Jöns Peter Hemberg

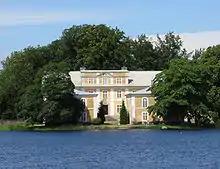
Tunbyholm Castle, owned by Hemberg

Hemberg made his fortune as a commodity merchant. In 1805, he began managing Ystad's auction chamber, through which he acquired some of the largest estates in Scania, including Öja in 1812, Tunbyholm Castle in 1818, and Smedstorp Castle in 1820. He went on to represent Ystad as a member of parliament in 1823, 1828–30, 1834–35, during which he successfully managed to get financing to expand Ystad's harbour, as well as actively blocking Trelleborg's attempts to regain its city and trading privileges, which otherwise would have made Trelleborg a serious competitor as a trading centre in the region.